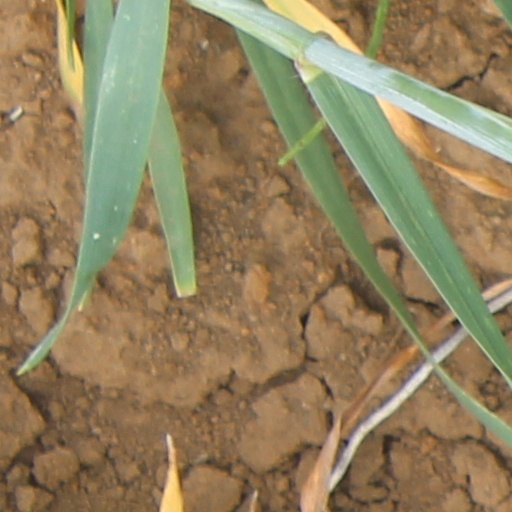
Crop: wheat